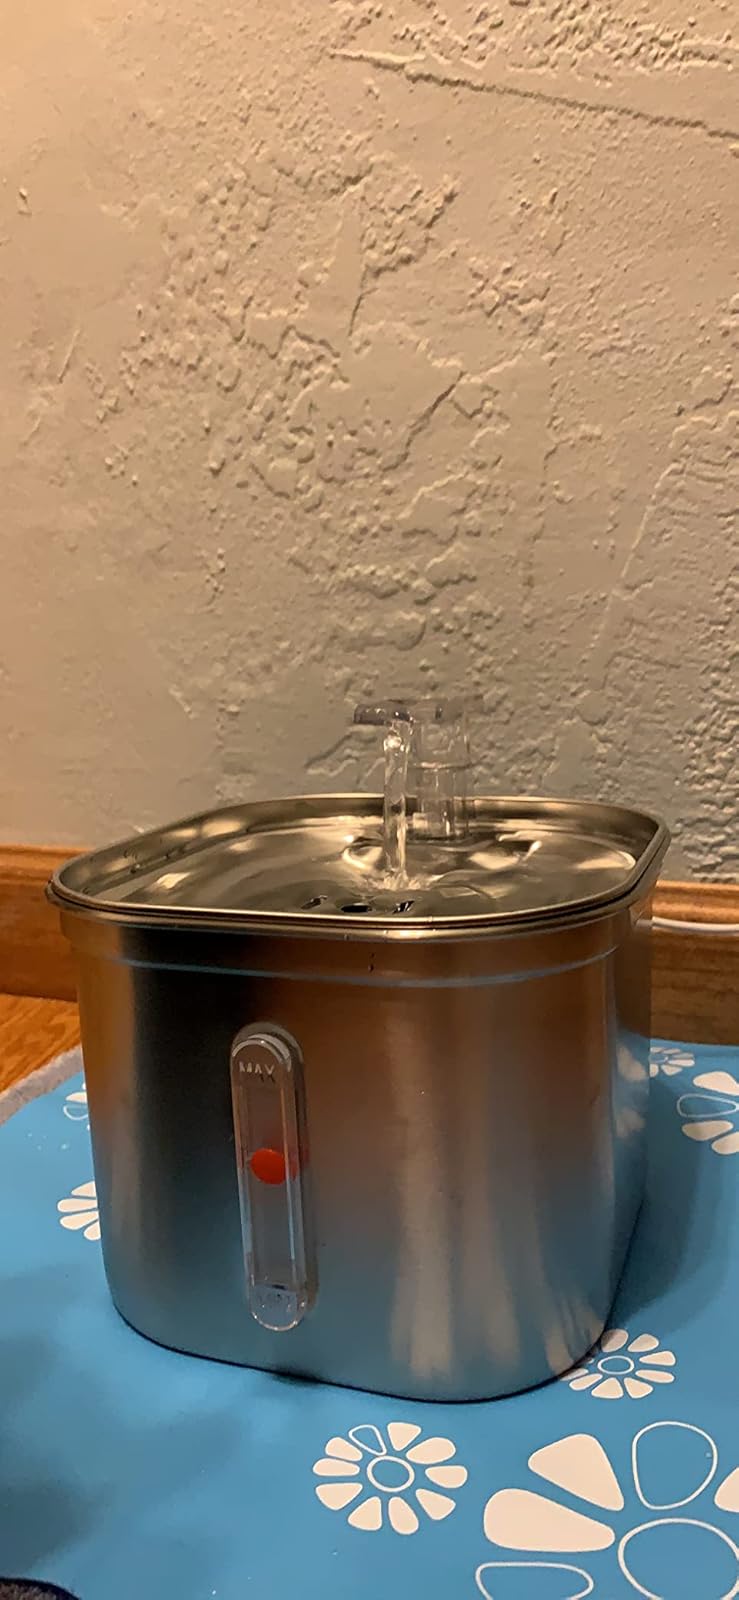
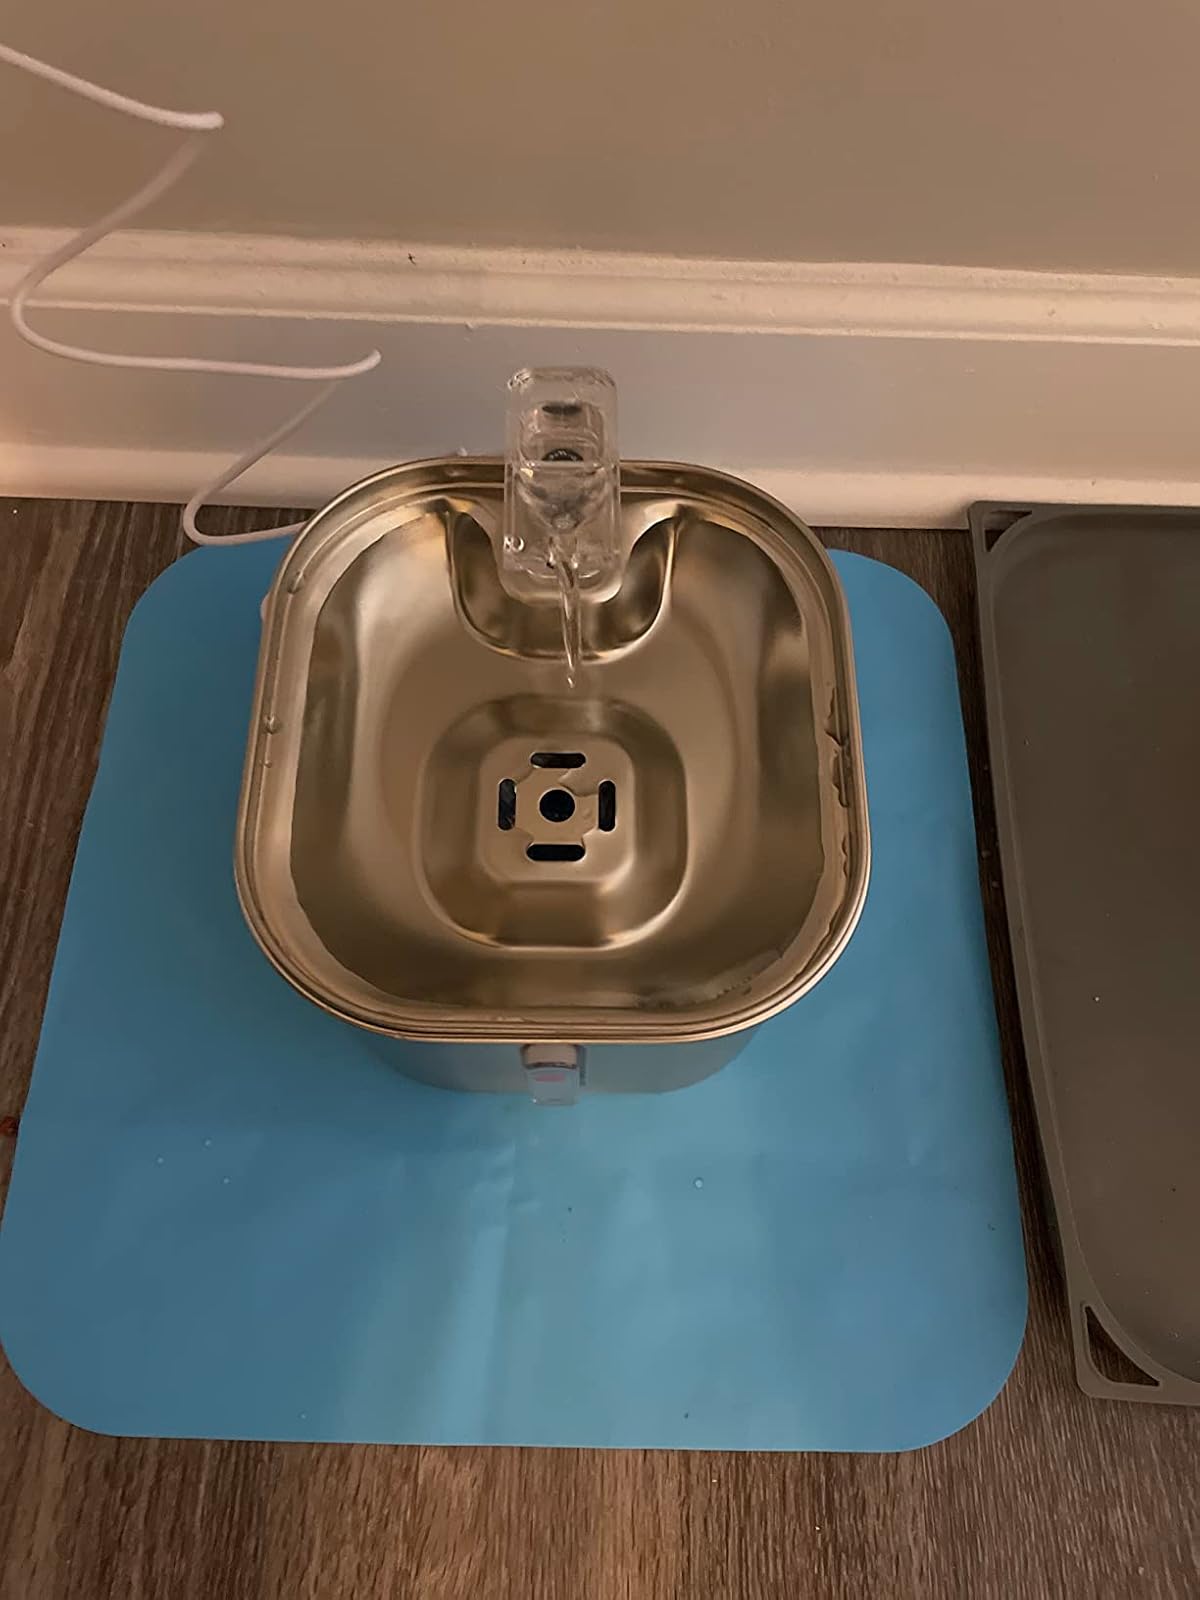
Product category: items_bowl
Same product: yes